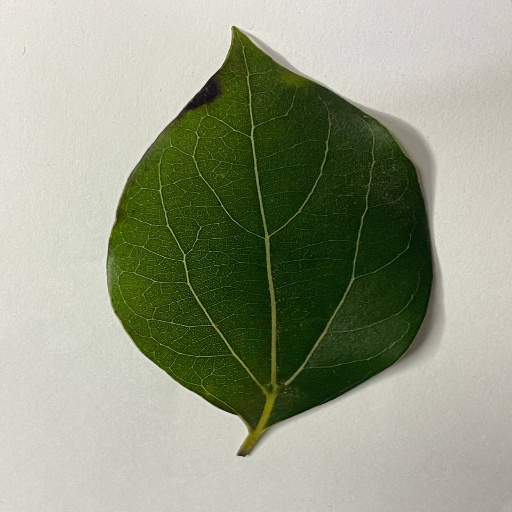
Species: Camphor
Leaf condition: Healthy Leaf